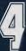
Number: 4